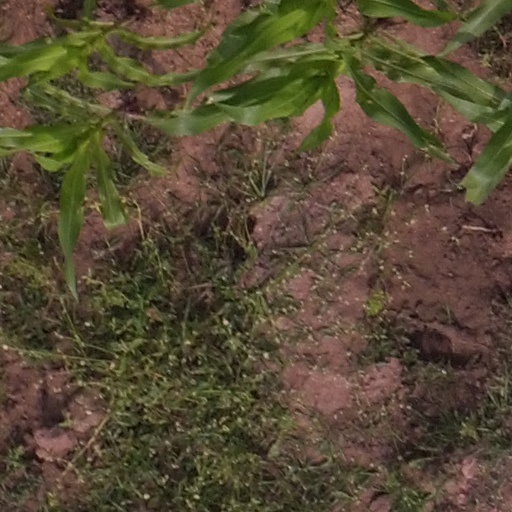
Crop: maize; corn